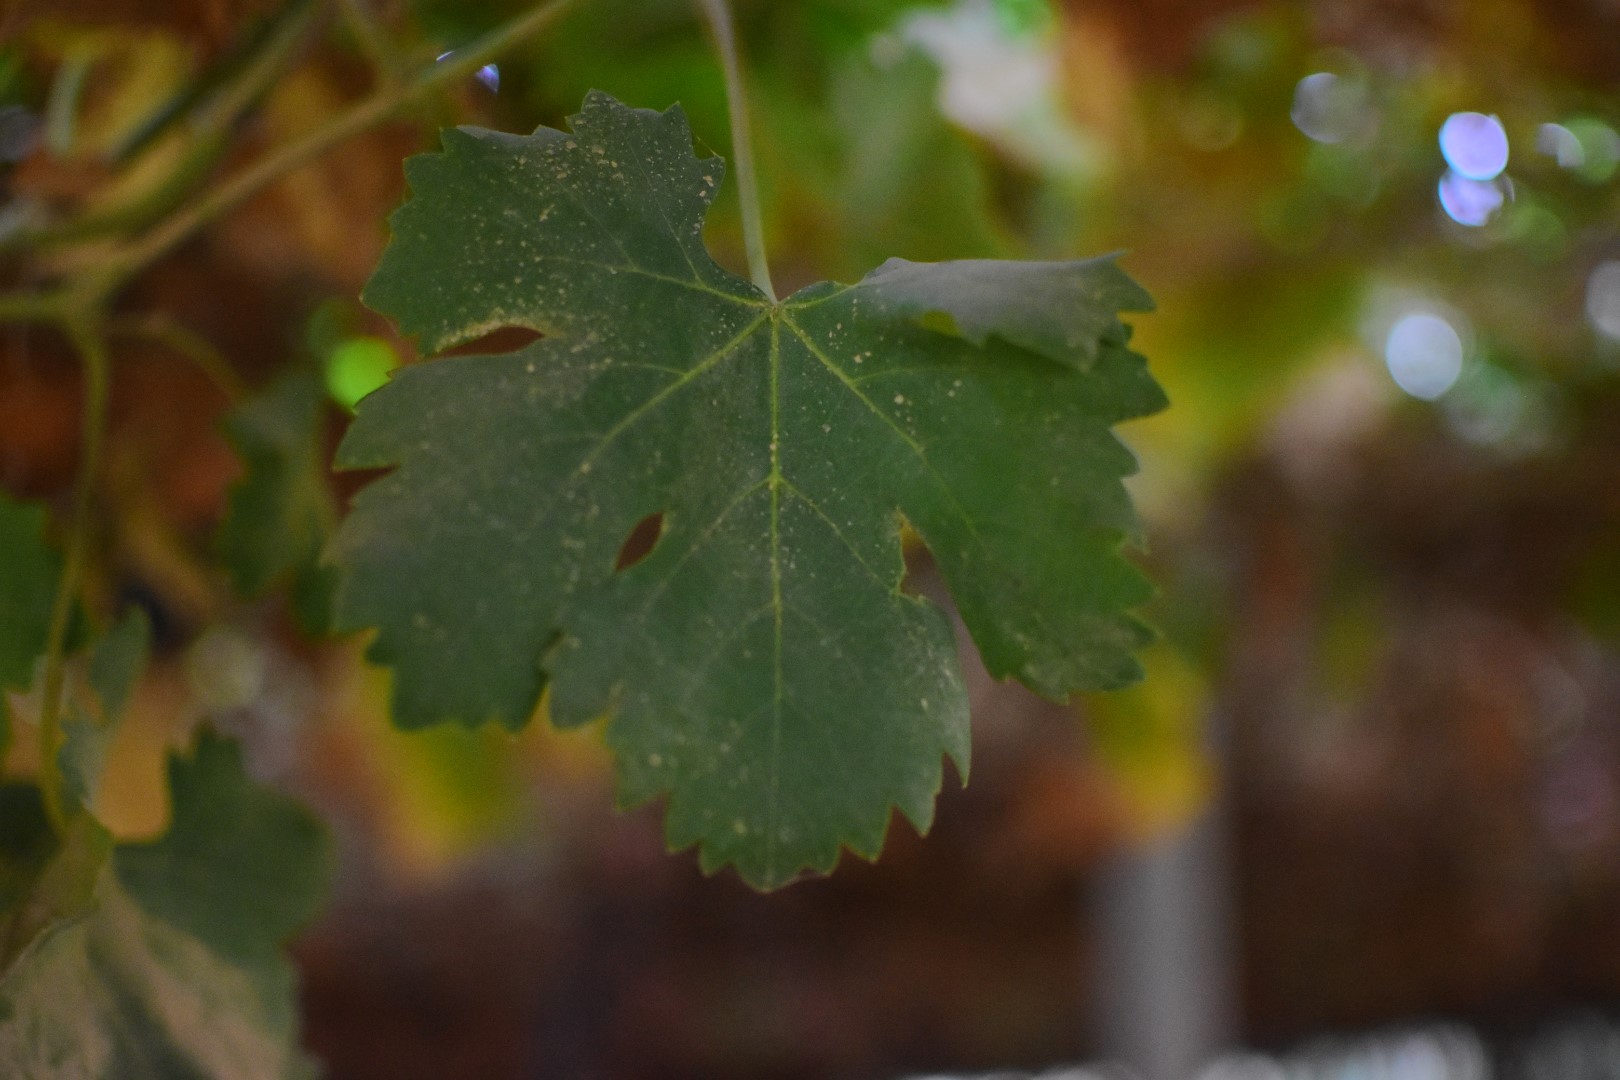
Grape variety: Aswud Balad